David and Bathsheba (film)

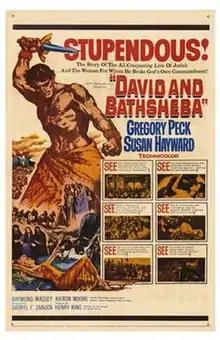
Theatrical release poster

David and Bathsheba is a 1951 American epic film produced by 20th Century-Fox and starring Gregory Peck as King David. It was directed by Henry King and produced by Darryl F. Zanuck, with a screenplay by Philip Dunne and cinematography by Leon Shamroy.